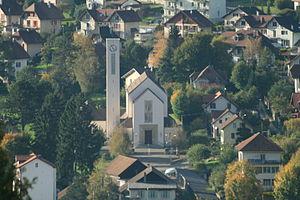
Église du Christ-Roi, Tavannes"
Cette liste présente les biens culturels d'importance nationale dans le canton de Berne. Cette liste correspond à l'édition 2009 de l'Inventaire Suisse des biens culturels d'importance nationale pour le canton de Berne. Il est trié par commune et inclus : 345 bâtiments séparés, 43 collections et 30 sites archéologiques et 4 cas particuliers.